Dock Street Market

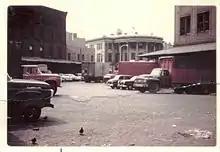
View of Merchants' Exchange Building from 214 Dock Street in late 1950s.

In June 1842, Philadelphia's municipal council referred to the Committee on Police a proposal, "asking that the stands for Market Wagons, vending their produce, may be changed from [Second street, between Chestnut and High streets] to Dock street, between Second and Front."